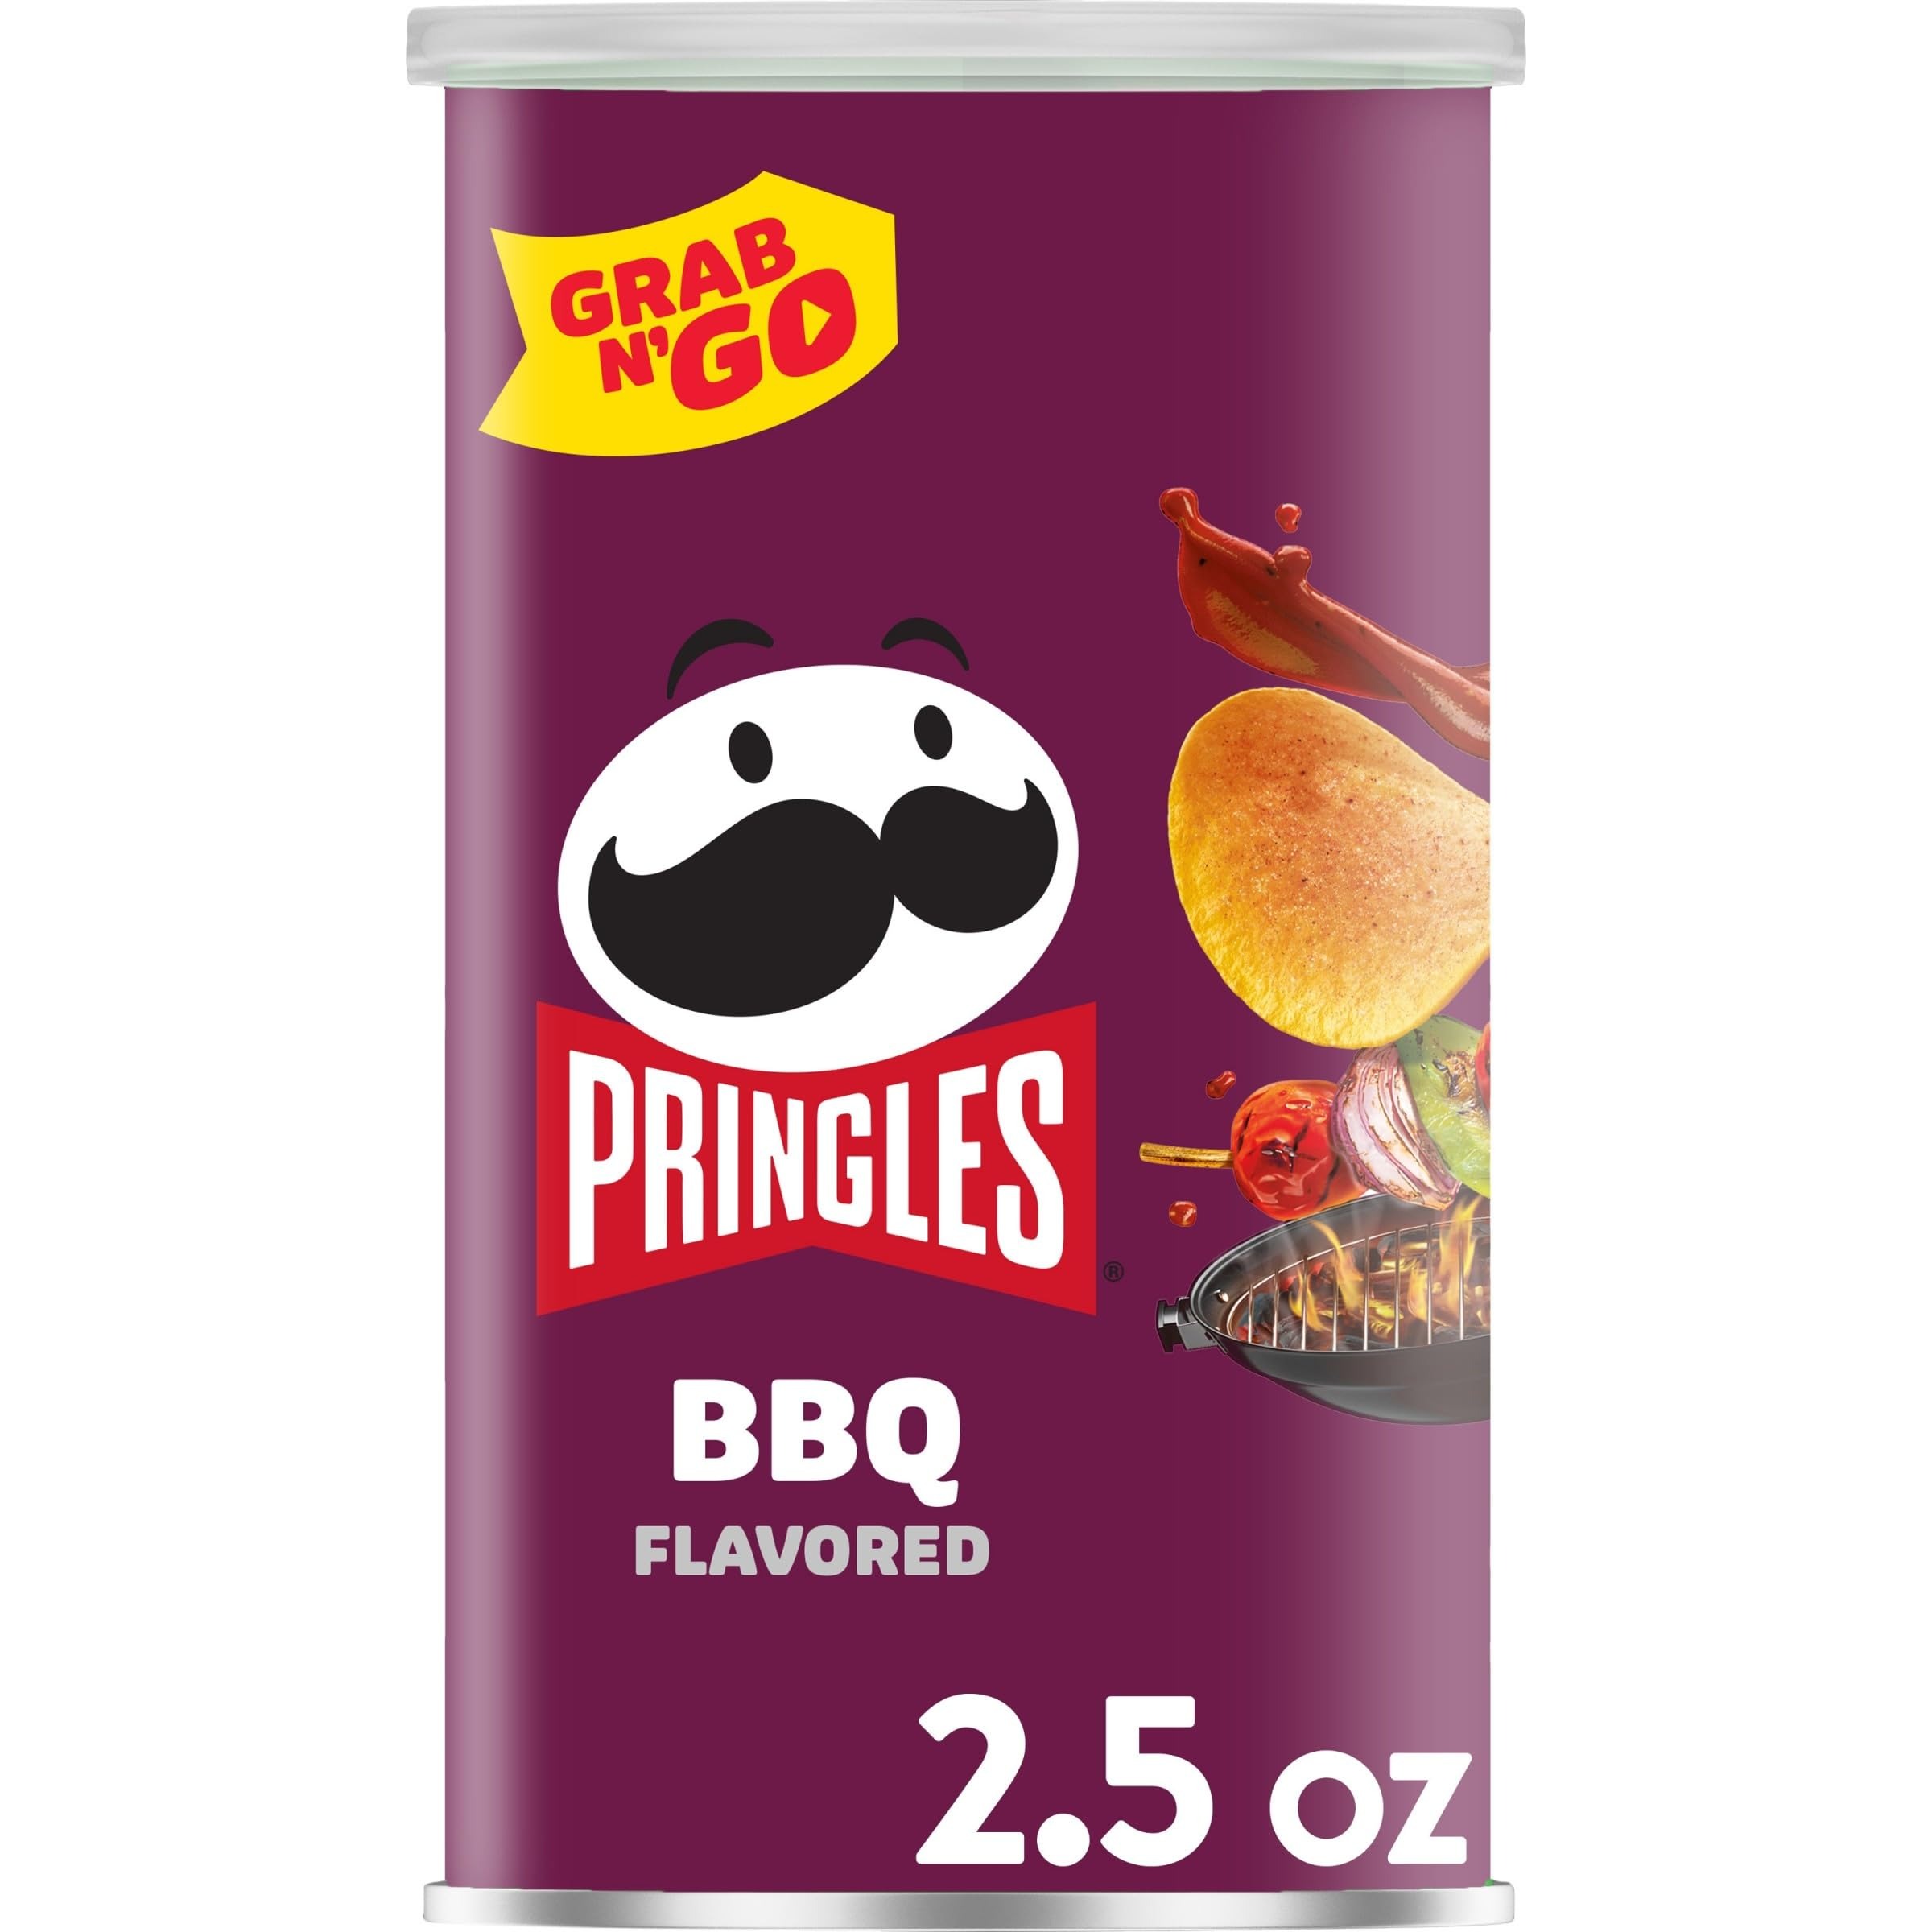
Item Name: Pringles Potato Crisps Chips, Lunch Snacks, Office and Kids Snacks, Grab N' Go Snack Pack, BBQ, 2.5oz Can (1 Can)
Bullet Point 1: Crank up snacking moments with the outrageously delicious flavor and crispy shape of Pringles Original potato crisps
Bullet Point 2: The original, stackable potato crisps chips seasoned with yummy saltiness from edge to edge
Bullet Point 3: Always tasty, never greasy snacks; Kosher Pareve; Contains wheat ingredients
Bullet Point 4: Enjoy these shareable size cans during game time, family movie night, barbeque, or as an anytime snack; The stackable snack options are endless
Bullet Point 5: Includes 1, 5.2oz can of ready-to-eat Pringles Original potato crisps; Packaged for freshness and great taste​
Value: 2.5
Unit: Ounce

Price: 1.99